Coco Lee

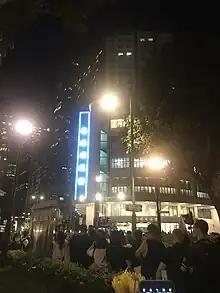
Fans queuing to enter a funeral hall to pay respects to the star, 31 July 2023

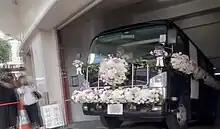
Hearse carrying Lee leaving Hong Kong Funeral Home, North Point, 1 August 2023

Lee's sister Nancy has urged the government of Hong Kong to officially recognize the star's contributions. A vigil for Lee was held on 31 July at Hong Kong Funeral Home in North Point, with a public memorial service. There were eight pallbearers at the funeral, including Lee's brother-in-law, singer Jenny Tseng, and lyricist and music producer Chien Yao. A private funeral service was held on 1 August.